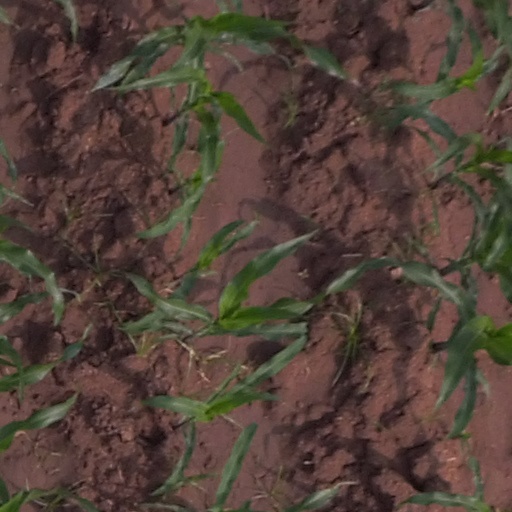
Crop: maize; corn